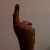
The image shows a hand gesture representing the number 1 in Indian Sign Language.